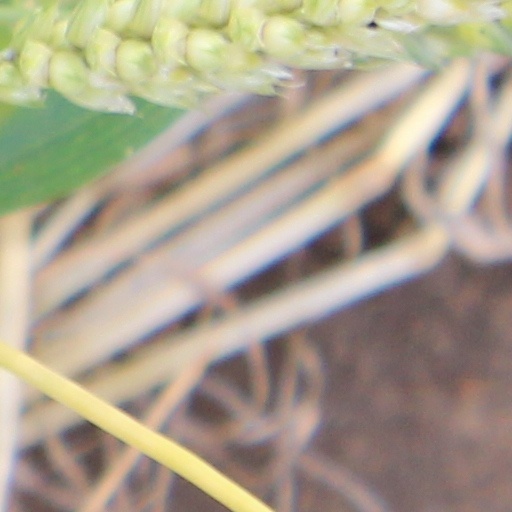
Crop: wheat